Melissa Etheridge

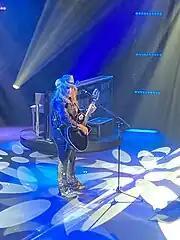
Etheridge performing live on Broadway, October 10, 2023

Etheridge began 2004 with the release of her eighth album "Lucky" on February 10. Etheridge was now in a new relationship with actress Tammy Lynn Michaels, whom she had begun dating in 2001. "Lucky" performed similarly to "Skin", selling fewer than 500,000 copies, peaking on the Billboard charts at No. 15 and spending 13 weeks on the charts. It also garnered a Grammy nomination for Etheridge's cover of the Greenwheel song "Breathe" for the Grammy Award for Best Rock Vocal Performance, Solo (losing to Bruce Springsteen).